Zeng Jinyan

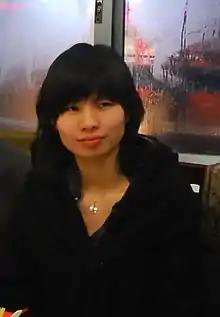
Zeng Jinyan

Zeng Jinyan (born October 9, 1983) is a Chinese blogger and human rights activist. Zeng was put under house arrest in August 2006 and the blog that details her life under constant surveillance and police harassment was subsequently blocked in China. Zeng continued to update her blog until July 27, 2008, before her disappearance.